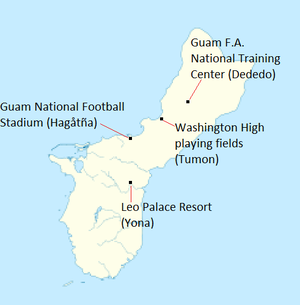
Stades où la sélection de Guam de football a au moins disputé un match.
L'équipe de Guam de football est une sélection des meilleurs joueurs guamaniens sous l'égide de la Fédération de Guam de football.